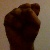
The image shows a hand gesture representing the letter 'S' in Indian Sign Language.